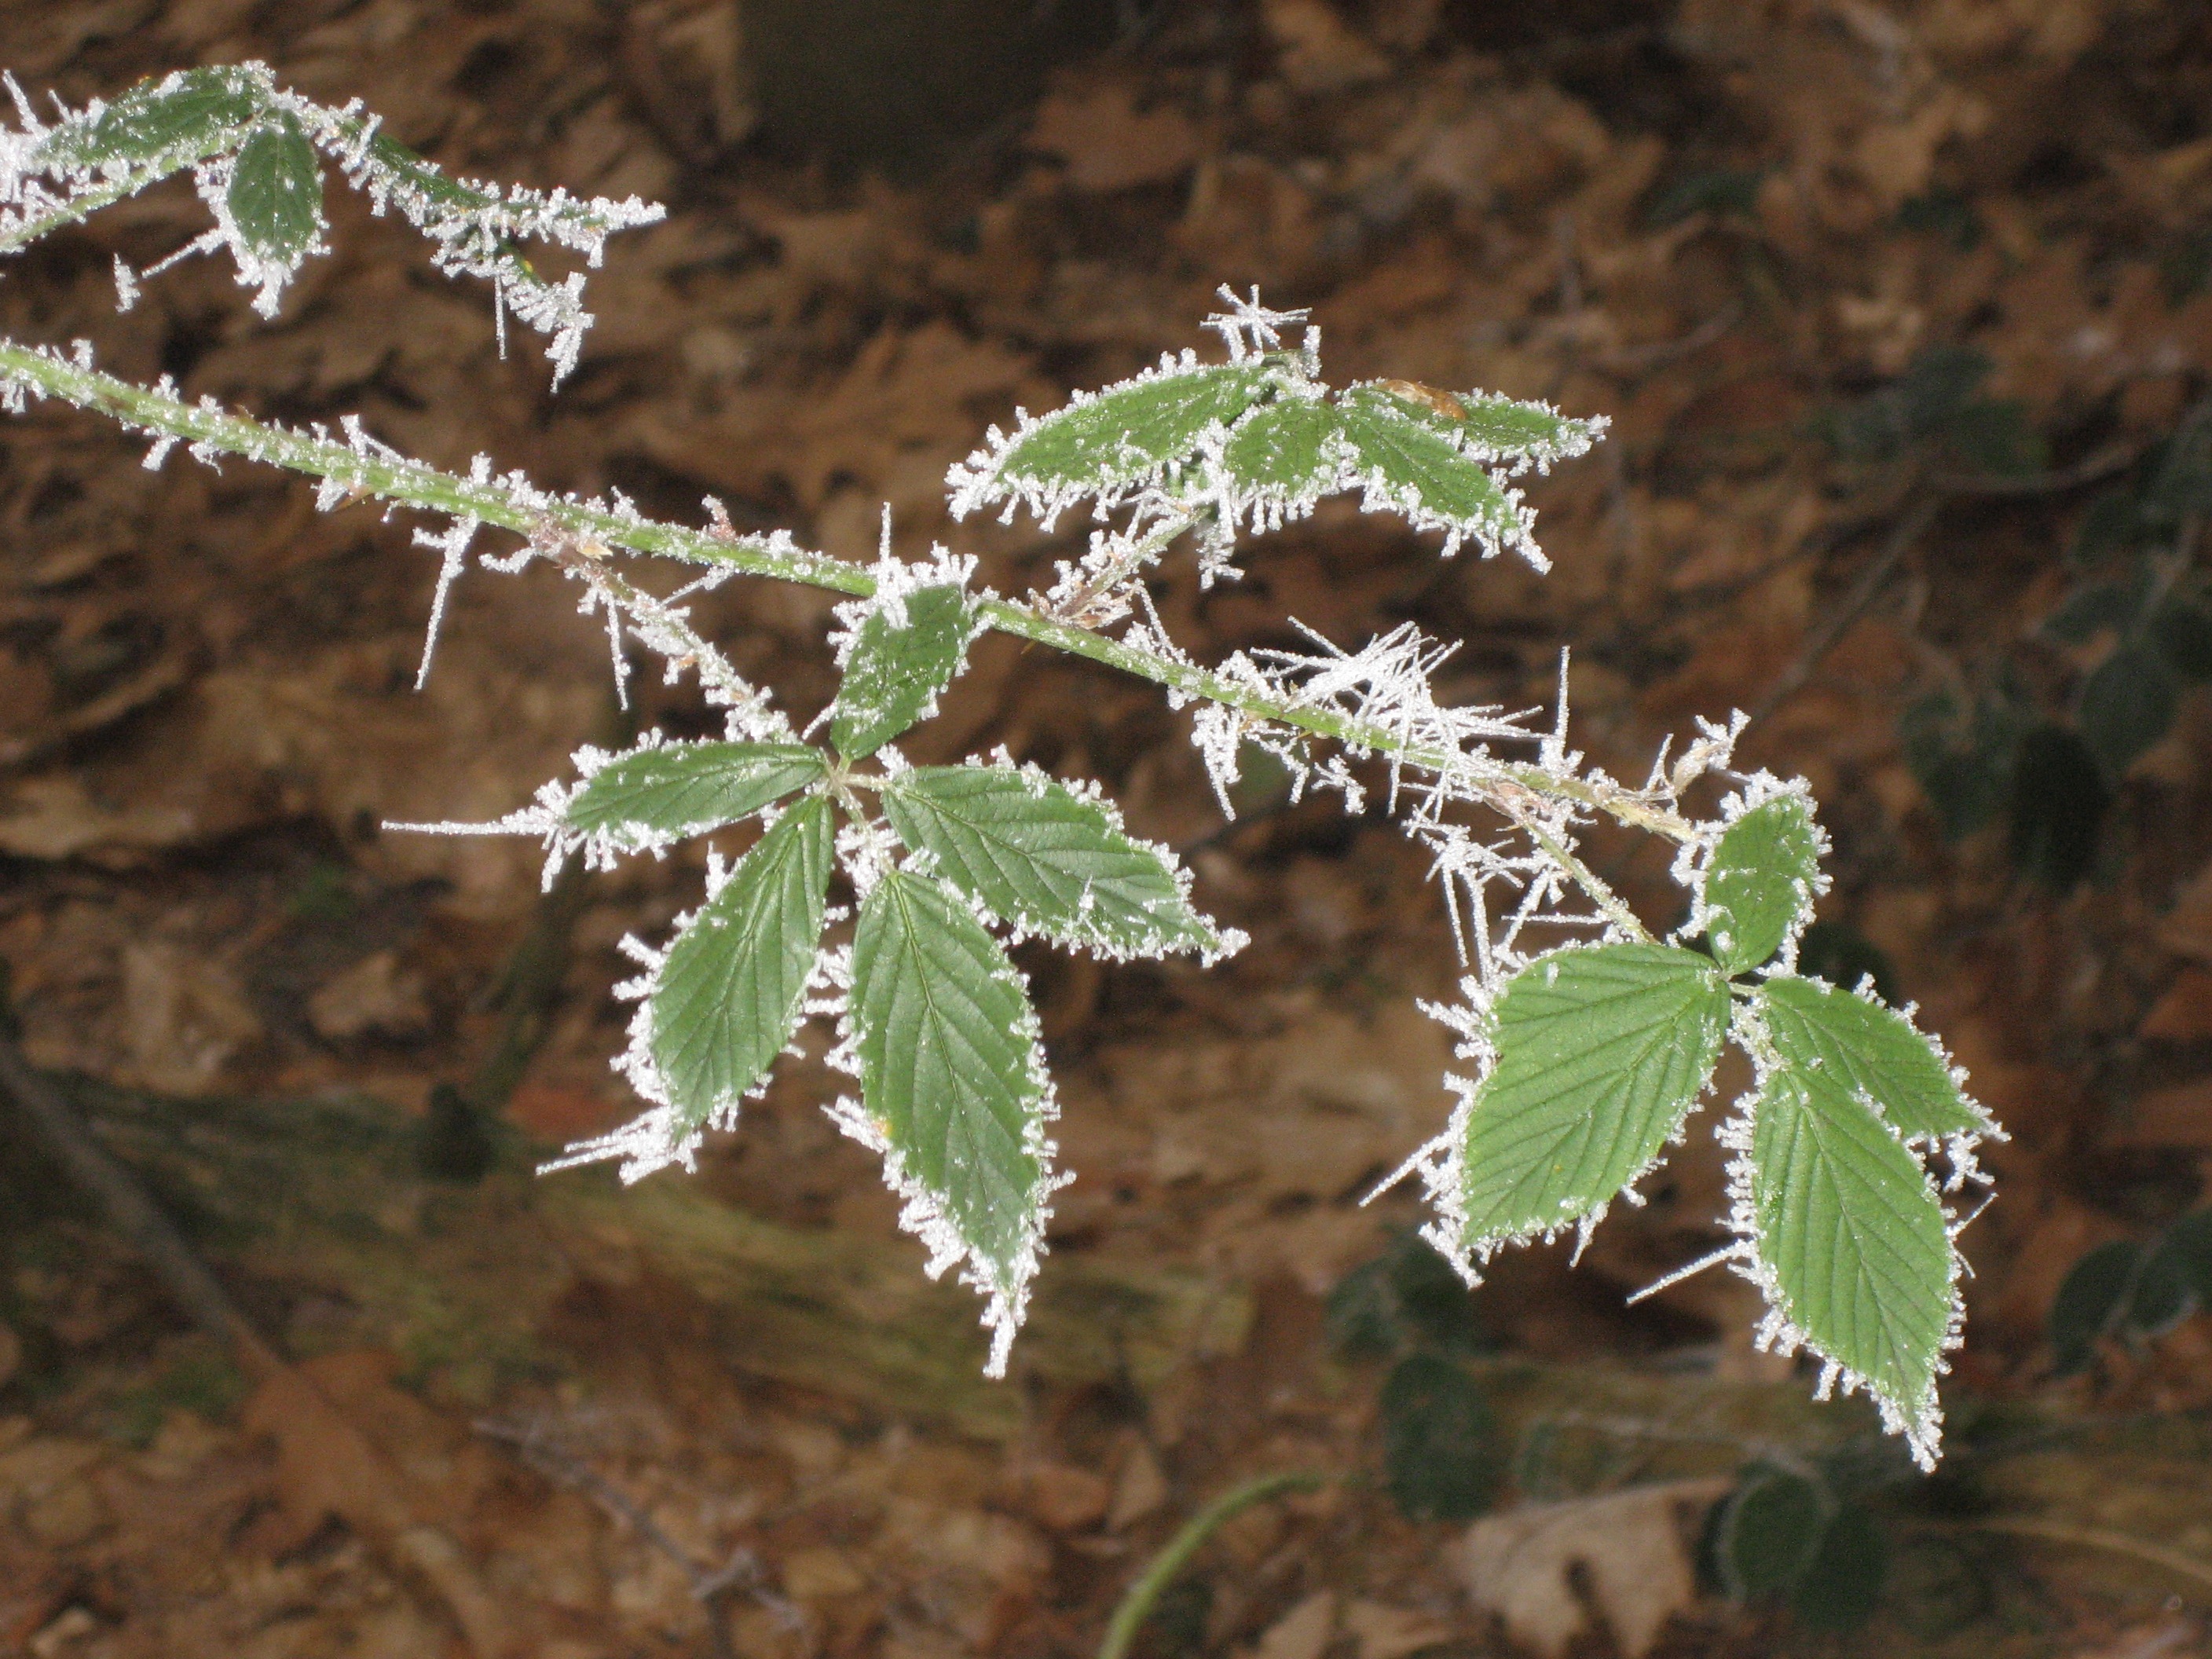
tree, branch, cold, winter, plant, leaf, flower, frost, ice, herb, produce, botany, frozen, flora, leaves, shrub, icy, hoarfrost, flowering plant, annual plant, woody plant, land plant